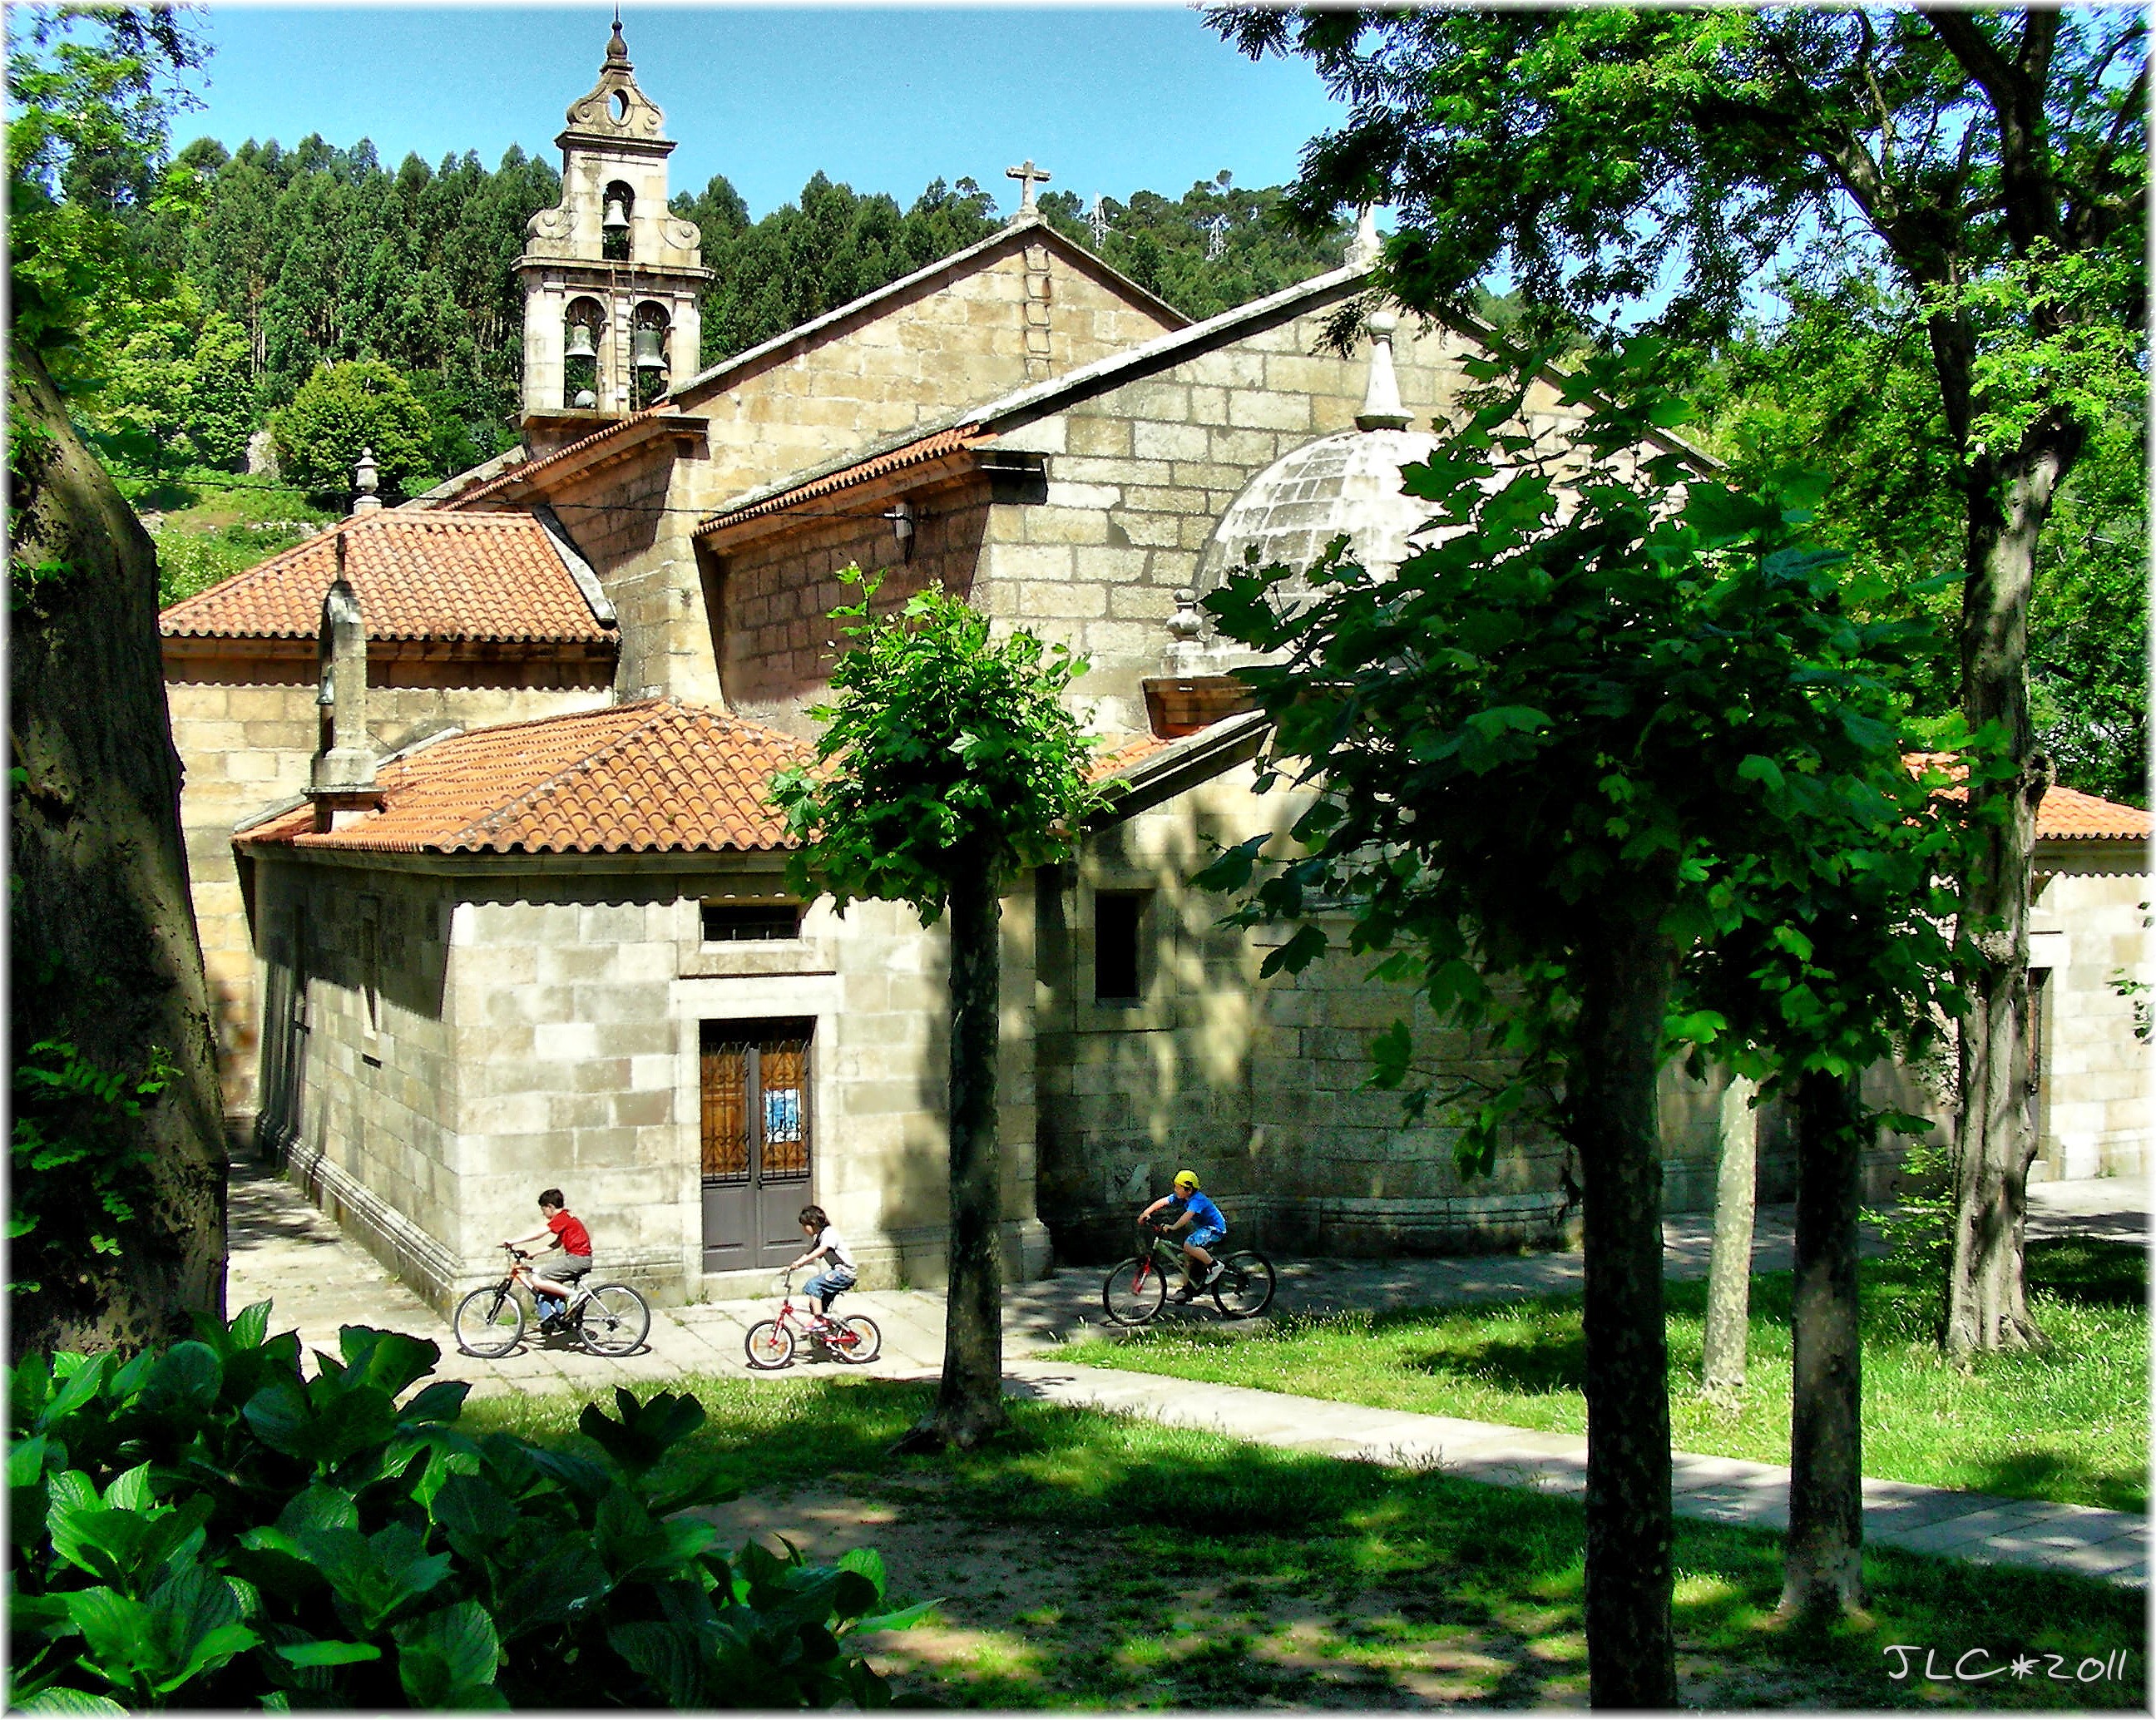
farm, villa, mansion, house, building, home, village, europe, cottage, facade, property, spain, courtyard, farmhouse, europa, espaa, galicia, piedra, mygearandme, estate, pedra, yard, galiza, arteixo, provinciacorua, iglesias, igrexas, rural area, residential area